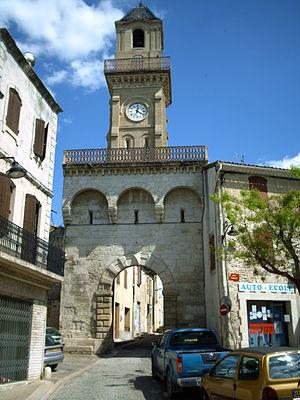
Vauvert est une commune française située dans le département du Gard en région Occitanie.
La période des Rishonim est la huitième dans le développement de la Torah orale, sur laquelle se base l'historiographie juive traditionnelle.
La Kabbale est une tradition ésotérique du judaïsme, présentée comme la « Loi orale et secrète » donnée par YHWH à Moïse sur le mont Sinaï, en même temps que la « Loi écrite et publique ». Elle trouve sa source dans les courants mystiques du judaïsme synagogal antique.